Describe the emotion expressed in this image:  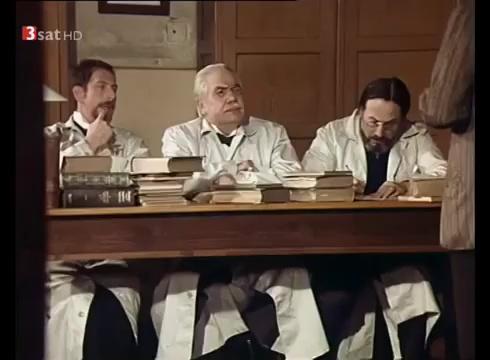
This person displays Pain, valence and arousal with low intensity.